Carl Friedrich Keil

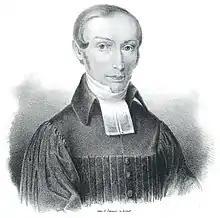

Johann Friedrich Karl Keil or Carl Friedrich Keil (26 February 1807 – 5 May 1888) was a conservative German Lutheran Old Testament commentator. Keil was appointed to the theological faculty of Dorpat in Estonia where he taught Bible, New Testament exegesis, and Oriental languages. In 1859 he was called to serve the Lutheran church in Leipzig. In 1887 he moved to Rödletz, where he died. Keil was a conservative critic who reacted strongly against the scientific biblical criticism of his day. He strongly supported Mosaic authorship of the Pentateuch. He maintained the validity of the historico-critical investigation of the Bible only if it proved the existence of New Testament revelation in the Scriptures. To this aim he edited (with Franz Delitzsch) his principal work, a commentary on the Bible, Biblischer Kommentar über das Alte Testament (5 vols., 1866–82; Biblical Commentary on the Old Testament, 5 vols., 1872–77). The work remains his most enduring contribution to biblical studies. He also published commentaries on Maccabees and New Testament literature.